2008 Democratic Party presidential debates and forums

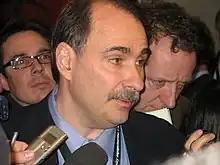
David Axelrod in the spin room at the February 26 debate

NBC News held a debate between Clinton and Obama on February 26 at the Wolstein Center on the campus of Cleveland State University. The debate was broadcast live at 9:00 EST on MSNBC. It was moderated by Brian Williams with Tim Russert. CNN had proposed with the Ohio Democratic Party a debate on February 27 which was cancelled.